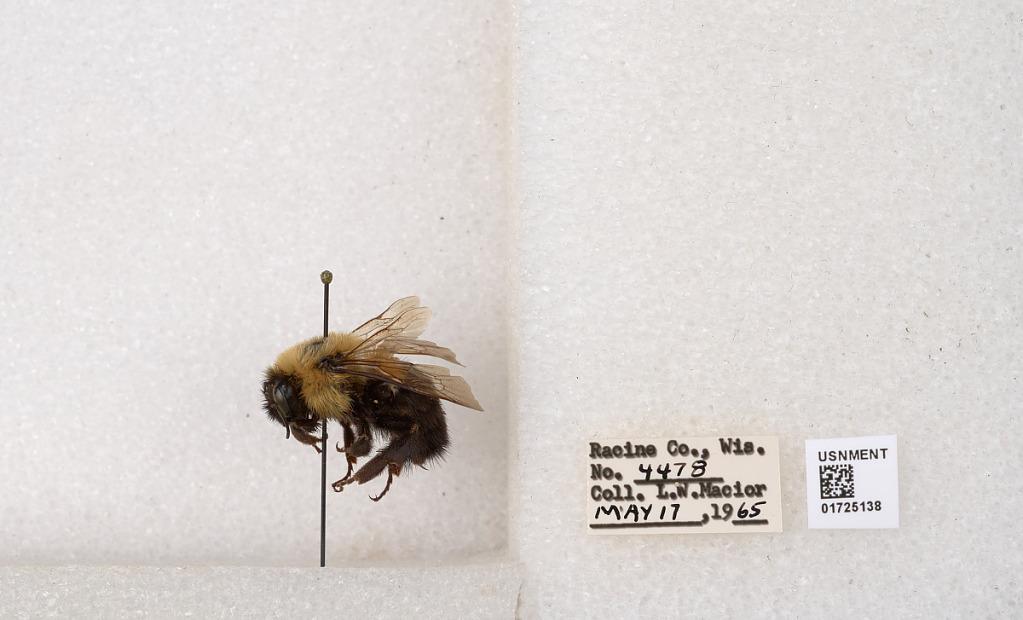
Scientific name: Bombus impatiens Cresson
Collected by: L. Macior
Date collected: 1965-5-17
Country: United States
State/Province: Wisconsin
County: Racine
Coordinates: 42.7299, -87.8123